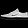
Label: Sneaker